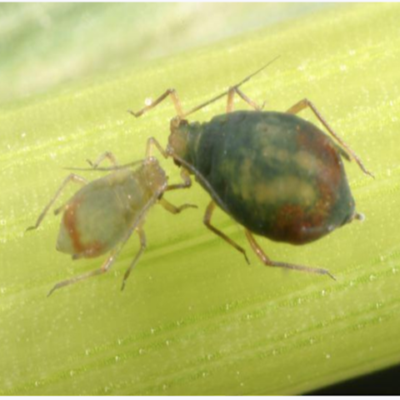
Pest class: bird_cherry_oat_aphid